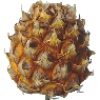
Label: Pineapple Mini 1